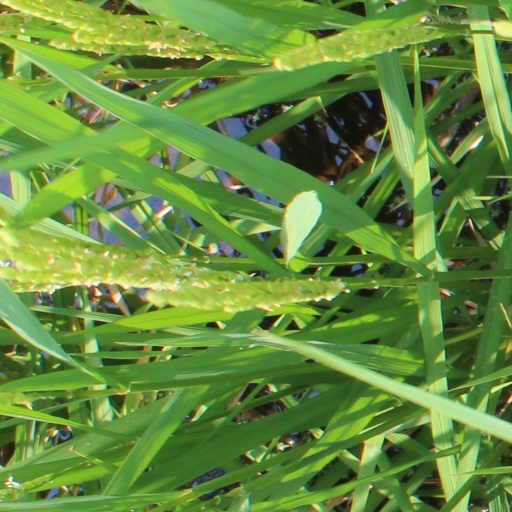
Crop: rice